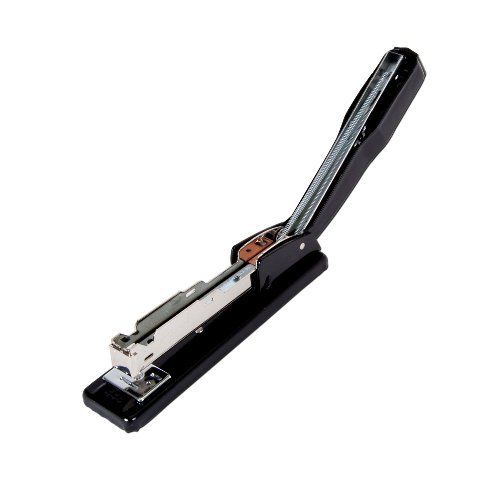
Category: stapler